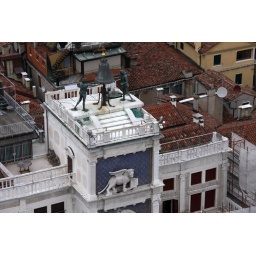
Looking down at the top of the clock tower in St. Mark's Square, Venice, from the top of the Campanile.